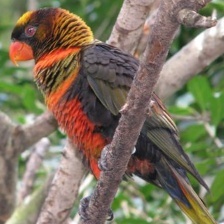
Species: DUSKY LORY
Scientific name: PSEUDEOS FUSCATA
ImageNet parent category: lorikeet